Houston International Festival

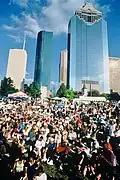
crowd shot

The annual downtown event celebrates music, dance and cultures from around the world. Early festivals featured almost exclusively local acts; as the festival grew, more international and nationally known artists (most recently in 2010, George Clinton, Steel Pulse, Eddie Palmieri, and Ozomatli were scheduled in addition to regional and local performers).